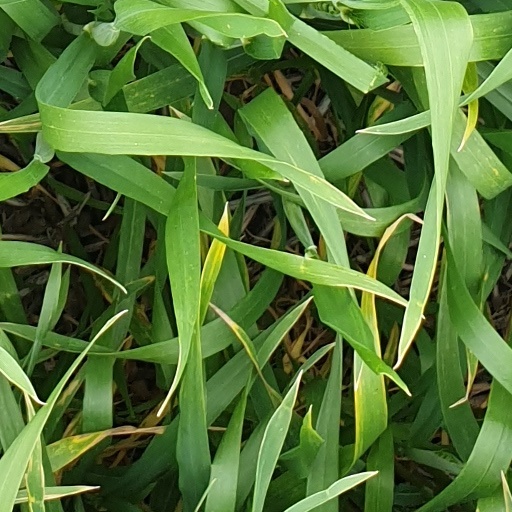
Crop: wheat